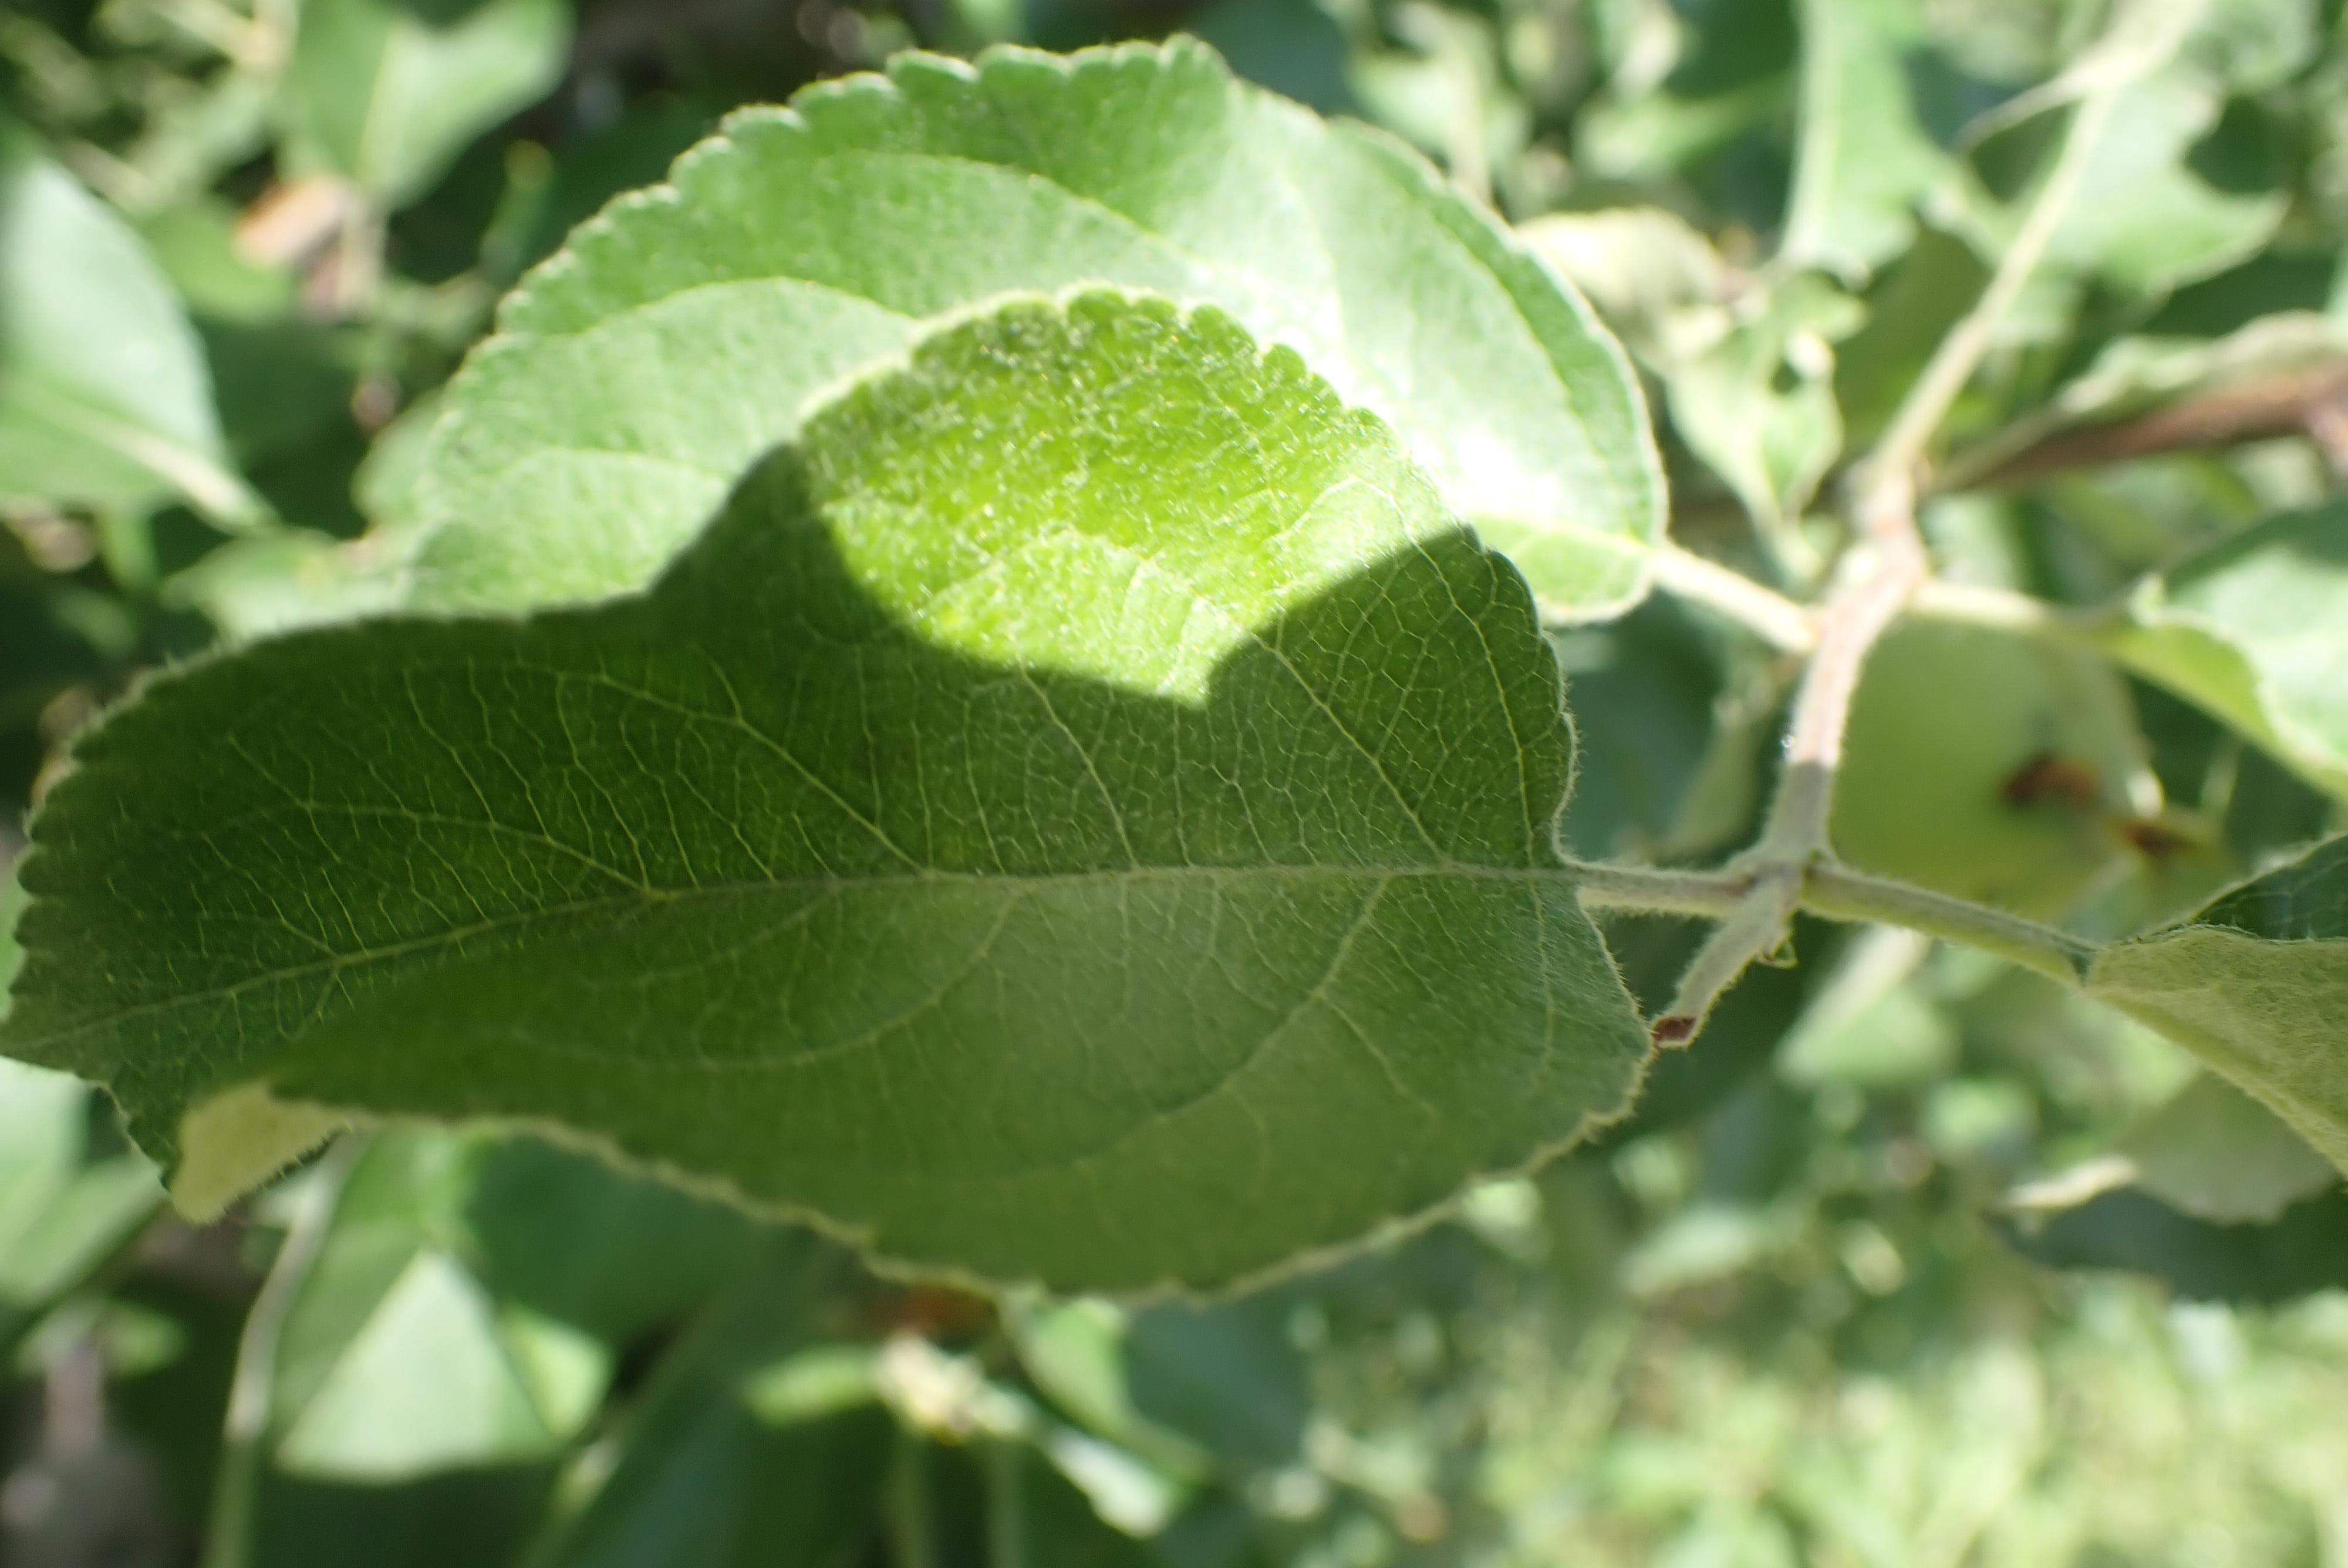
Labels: healthy